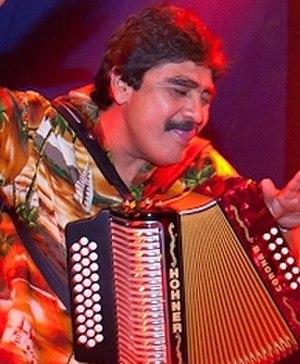
Celso Piña, né le 6 avril 1953 à Monterrey et mort le 21 août 2019 dans la même ville, est un chanteur, compositeur, arrangeur et accordéoniste mexicain, principalement du genre cumbia, et l'un des musiciens les plus importants dans le style de « Cumbia rebajada ».